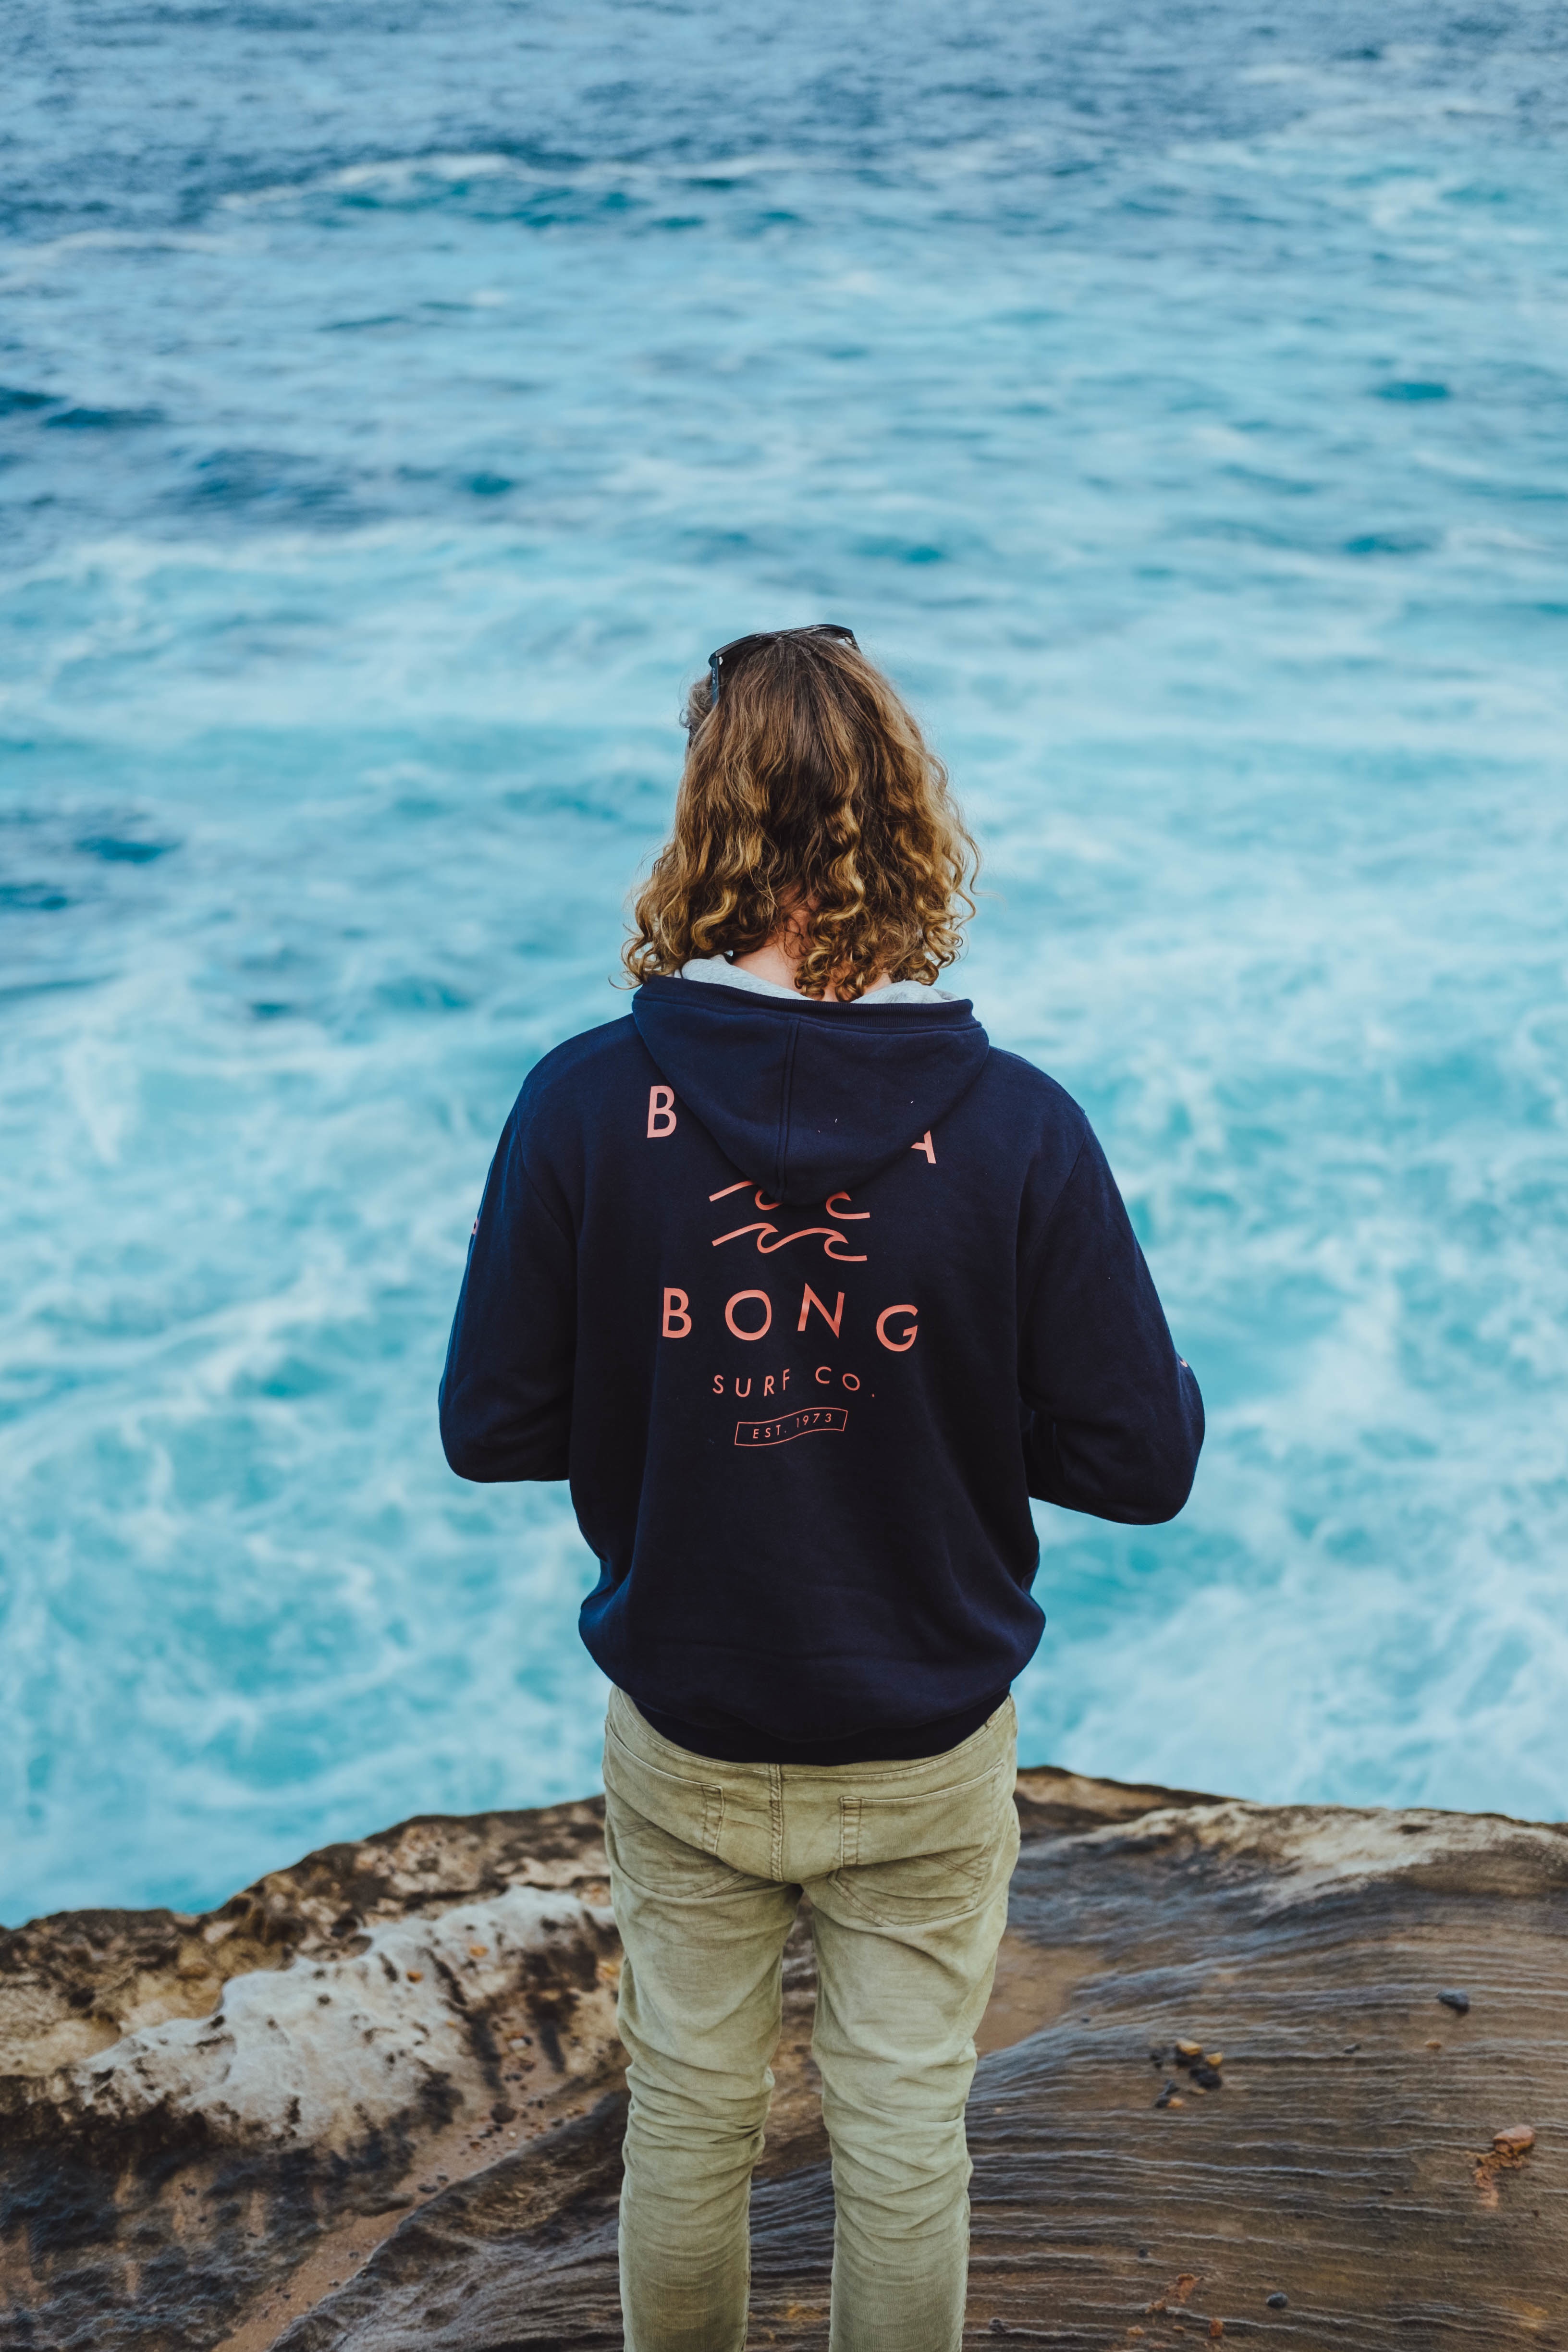
beach, sea, coast, water, rock, ocean, person, vacation, child, blue, season, fun